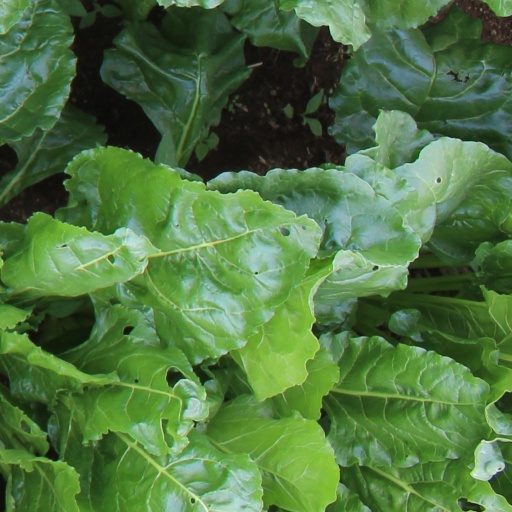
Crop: sugar beet